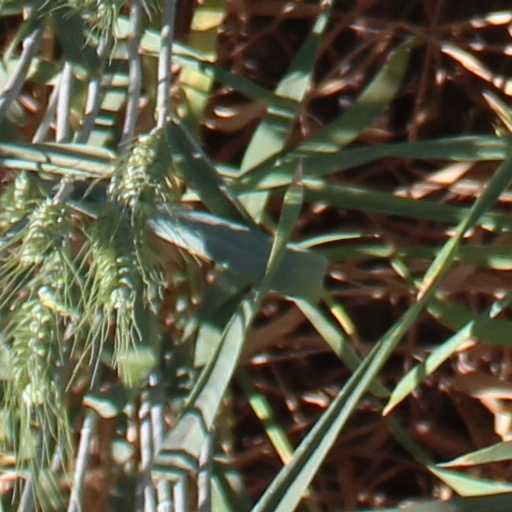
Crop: wheat